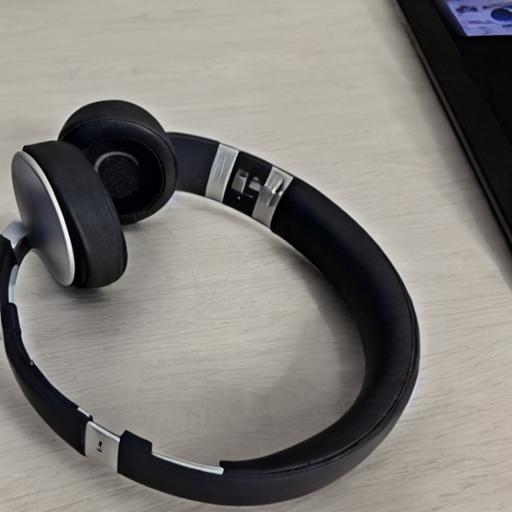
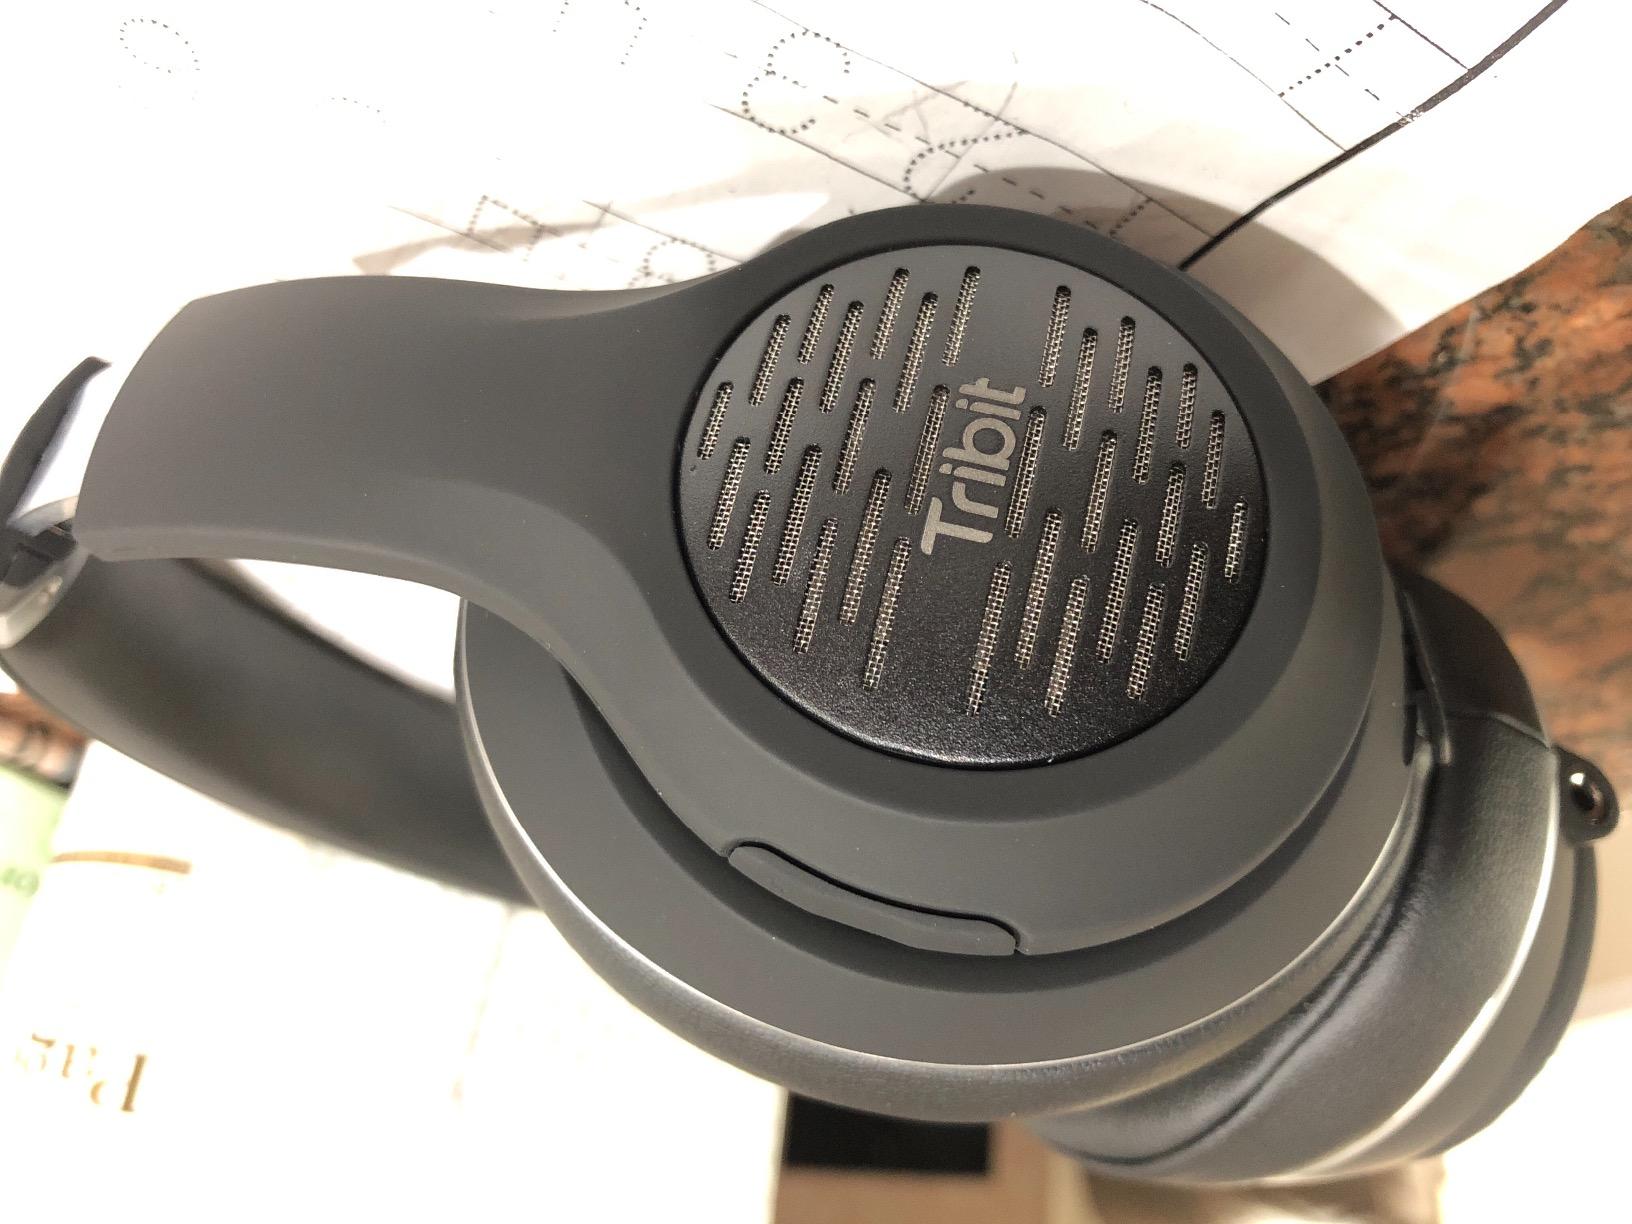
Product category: headphones
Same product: no